Masonic Temple Building (East Lansing, Michigan)

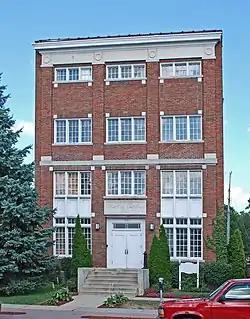

The Masonic Temple Building, located at 314 M.A.C. Avenue in East Lansing, Michigan, is a building constructed in 1916 for the Freemasons. It was listed on the National Register of Historic Places in 1999.